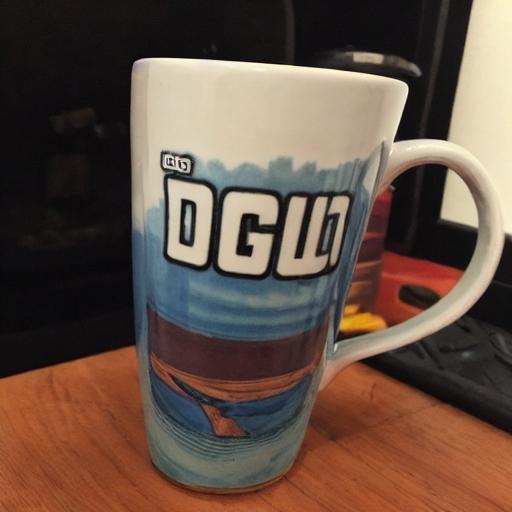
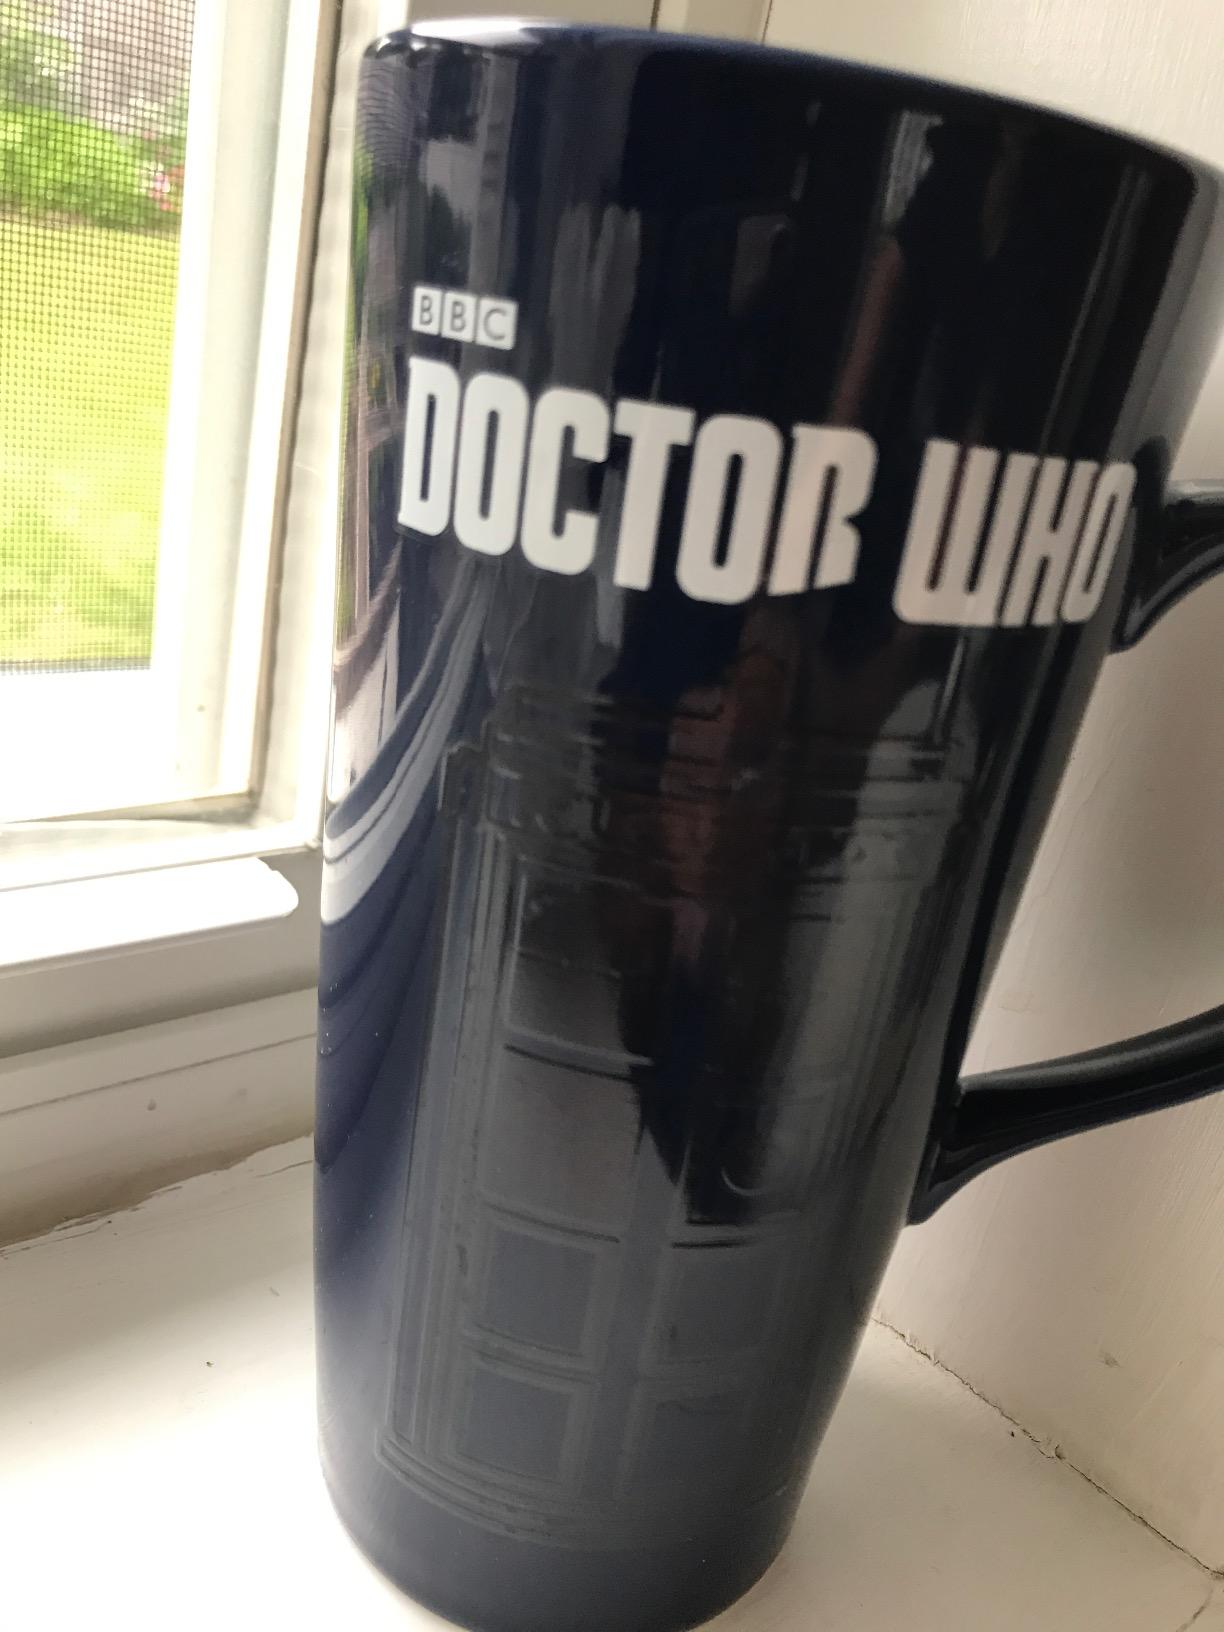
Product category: items_mug
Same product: no